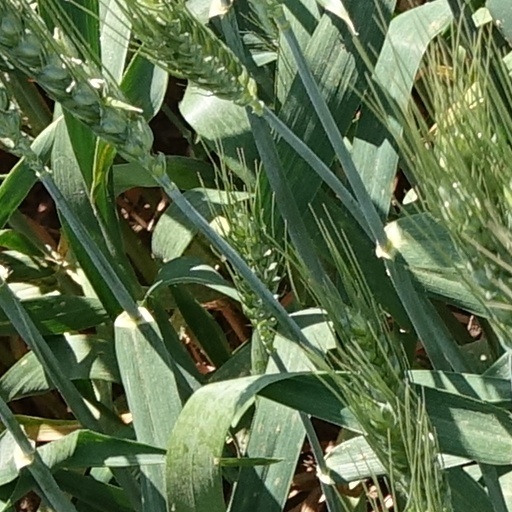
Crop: wheat